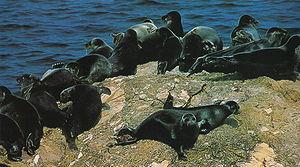
Le Parc national Pribaikalsky couvre la côte sud-ouest du lac Baïkal, dans le sud-est de la Sibérie. Il a été fondé en 1986 et couvre une surface de 4 173 km². La bande côtière comprend certaines crêtes de montagne à l'ouest, ainsi que des îles comme l'île d'Olkhon à l'est. Il est situé à environ 50 km au sud-est de la ville d'Irkoutsk. Le parc est géré avec trois autres réserves naturelles, et est une composante majeure du site du Patrimoine mondial de l'UNESCO "Lac Baïkal". La rivière Angara, qui est la sortie du Lac Baïkal à l'ouest, dans le bassin du fleuve Ienisseï, traverse le parc. Le parc a de très hauts niveaux de biodiversité et d'espèces endémiques.